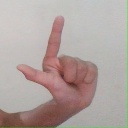
अक्षर: ल